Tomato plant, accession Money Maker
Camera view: bottom (45 deg); turntable rotation: 210 degrees
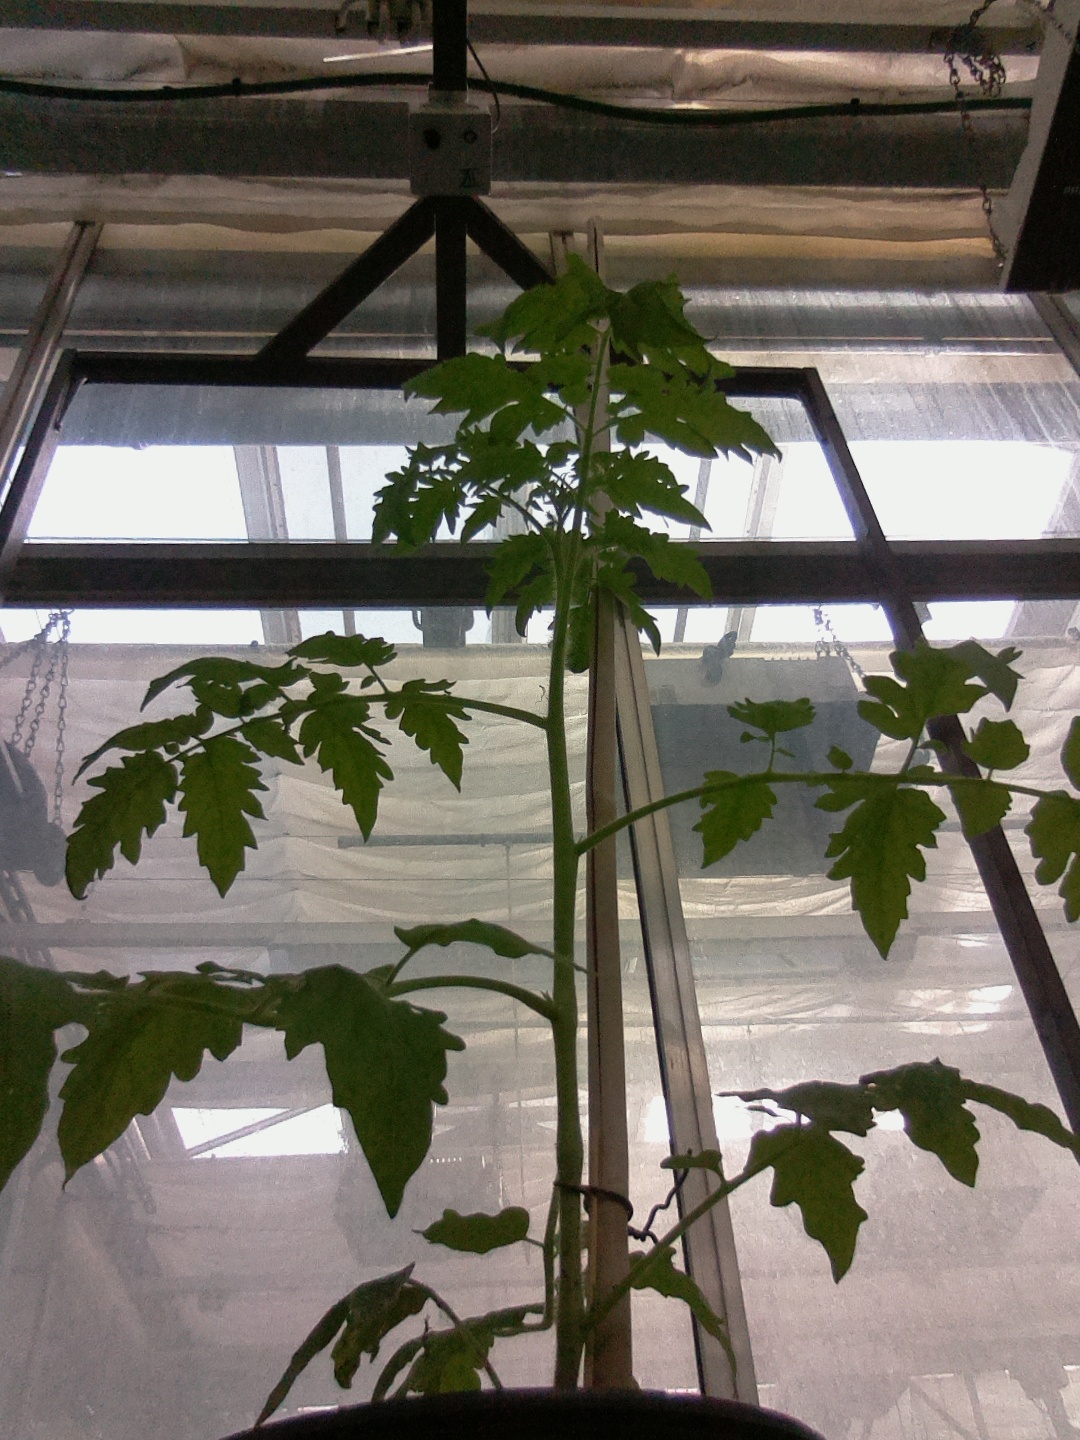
BBCH growth stage 15: 10 of true leaves visible